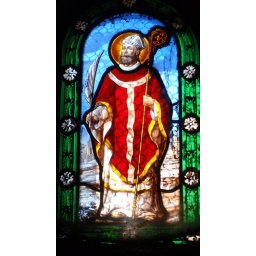
Stained glass window of unidentified bishop in red chasuble